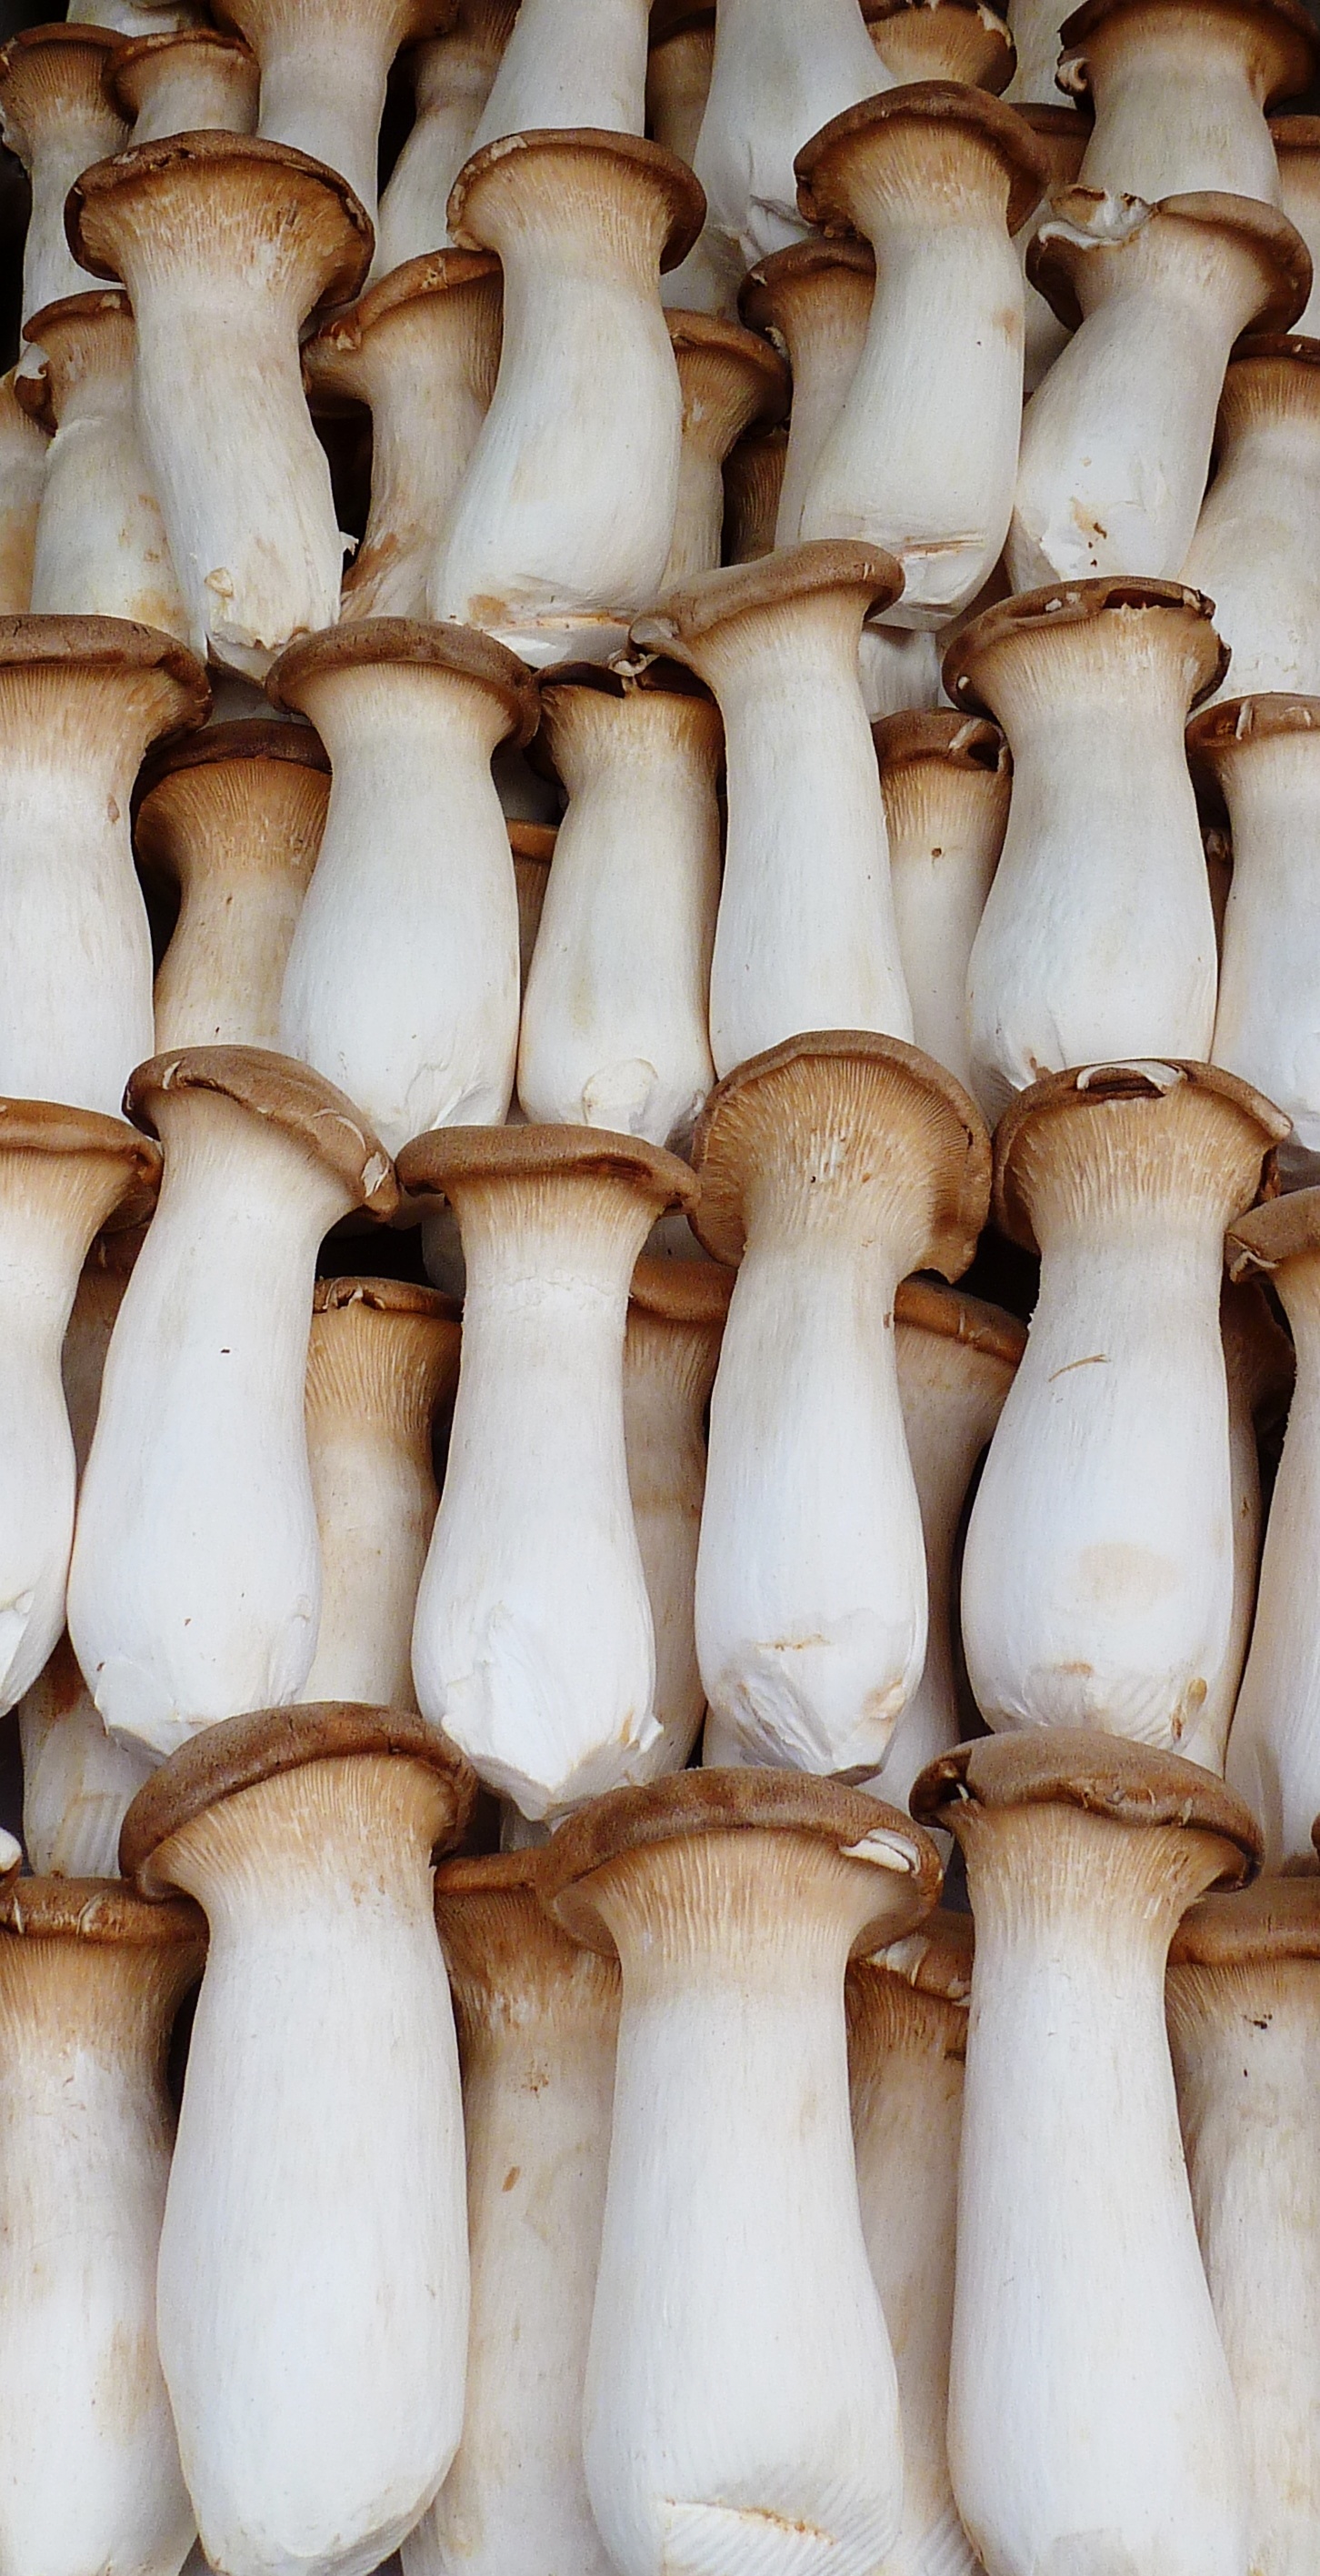
mushroom, eat, fungus, mushrooms, agaricus, matsutake, oyster mushroom, edible mushroom, shiitake, medicinal mushroom, agaricomycetes, agaricaceae, champignon mushroom, pleurotus eryngii